Watsonville, Queensland

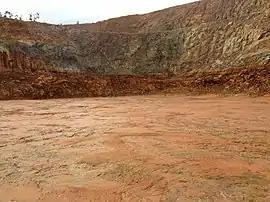
Watsonville mine pit after the treated water has been released

Watsonville is a rural town and locality in the Shire of Mareeba, Queensland, Australia. In the , the locality of Watsonville had a population of 176 people.